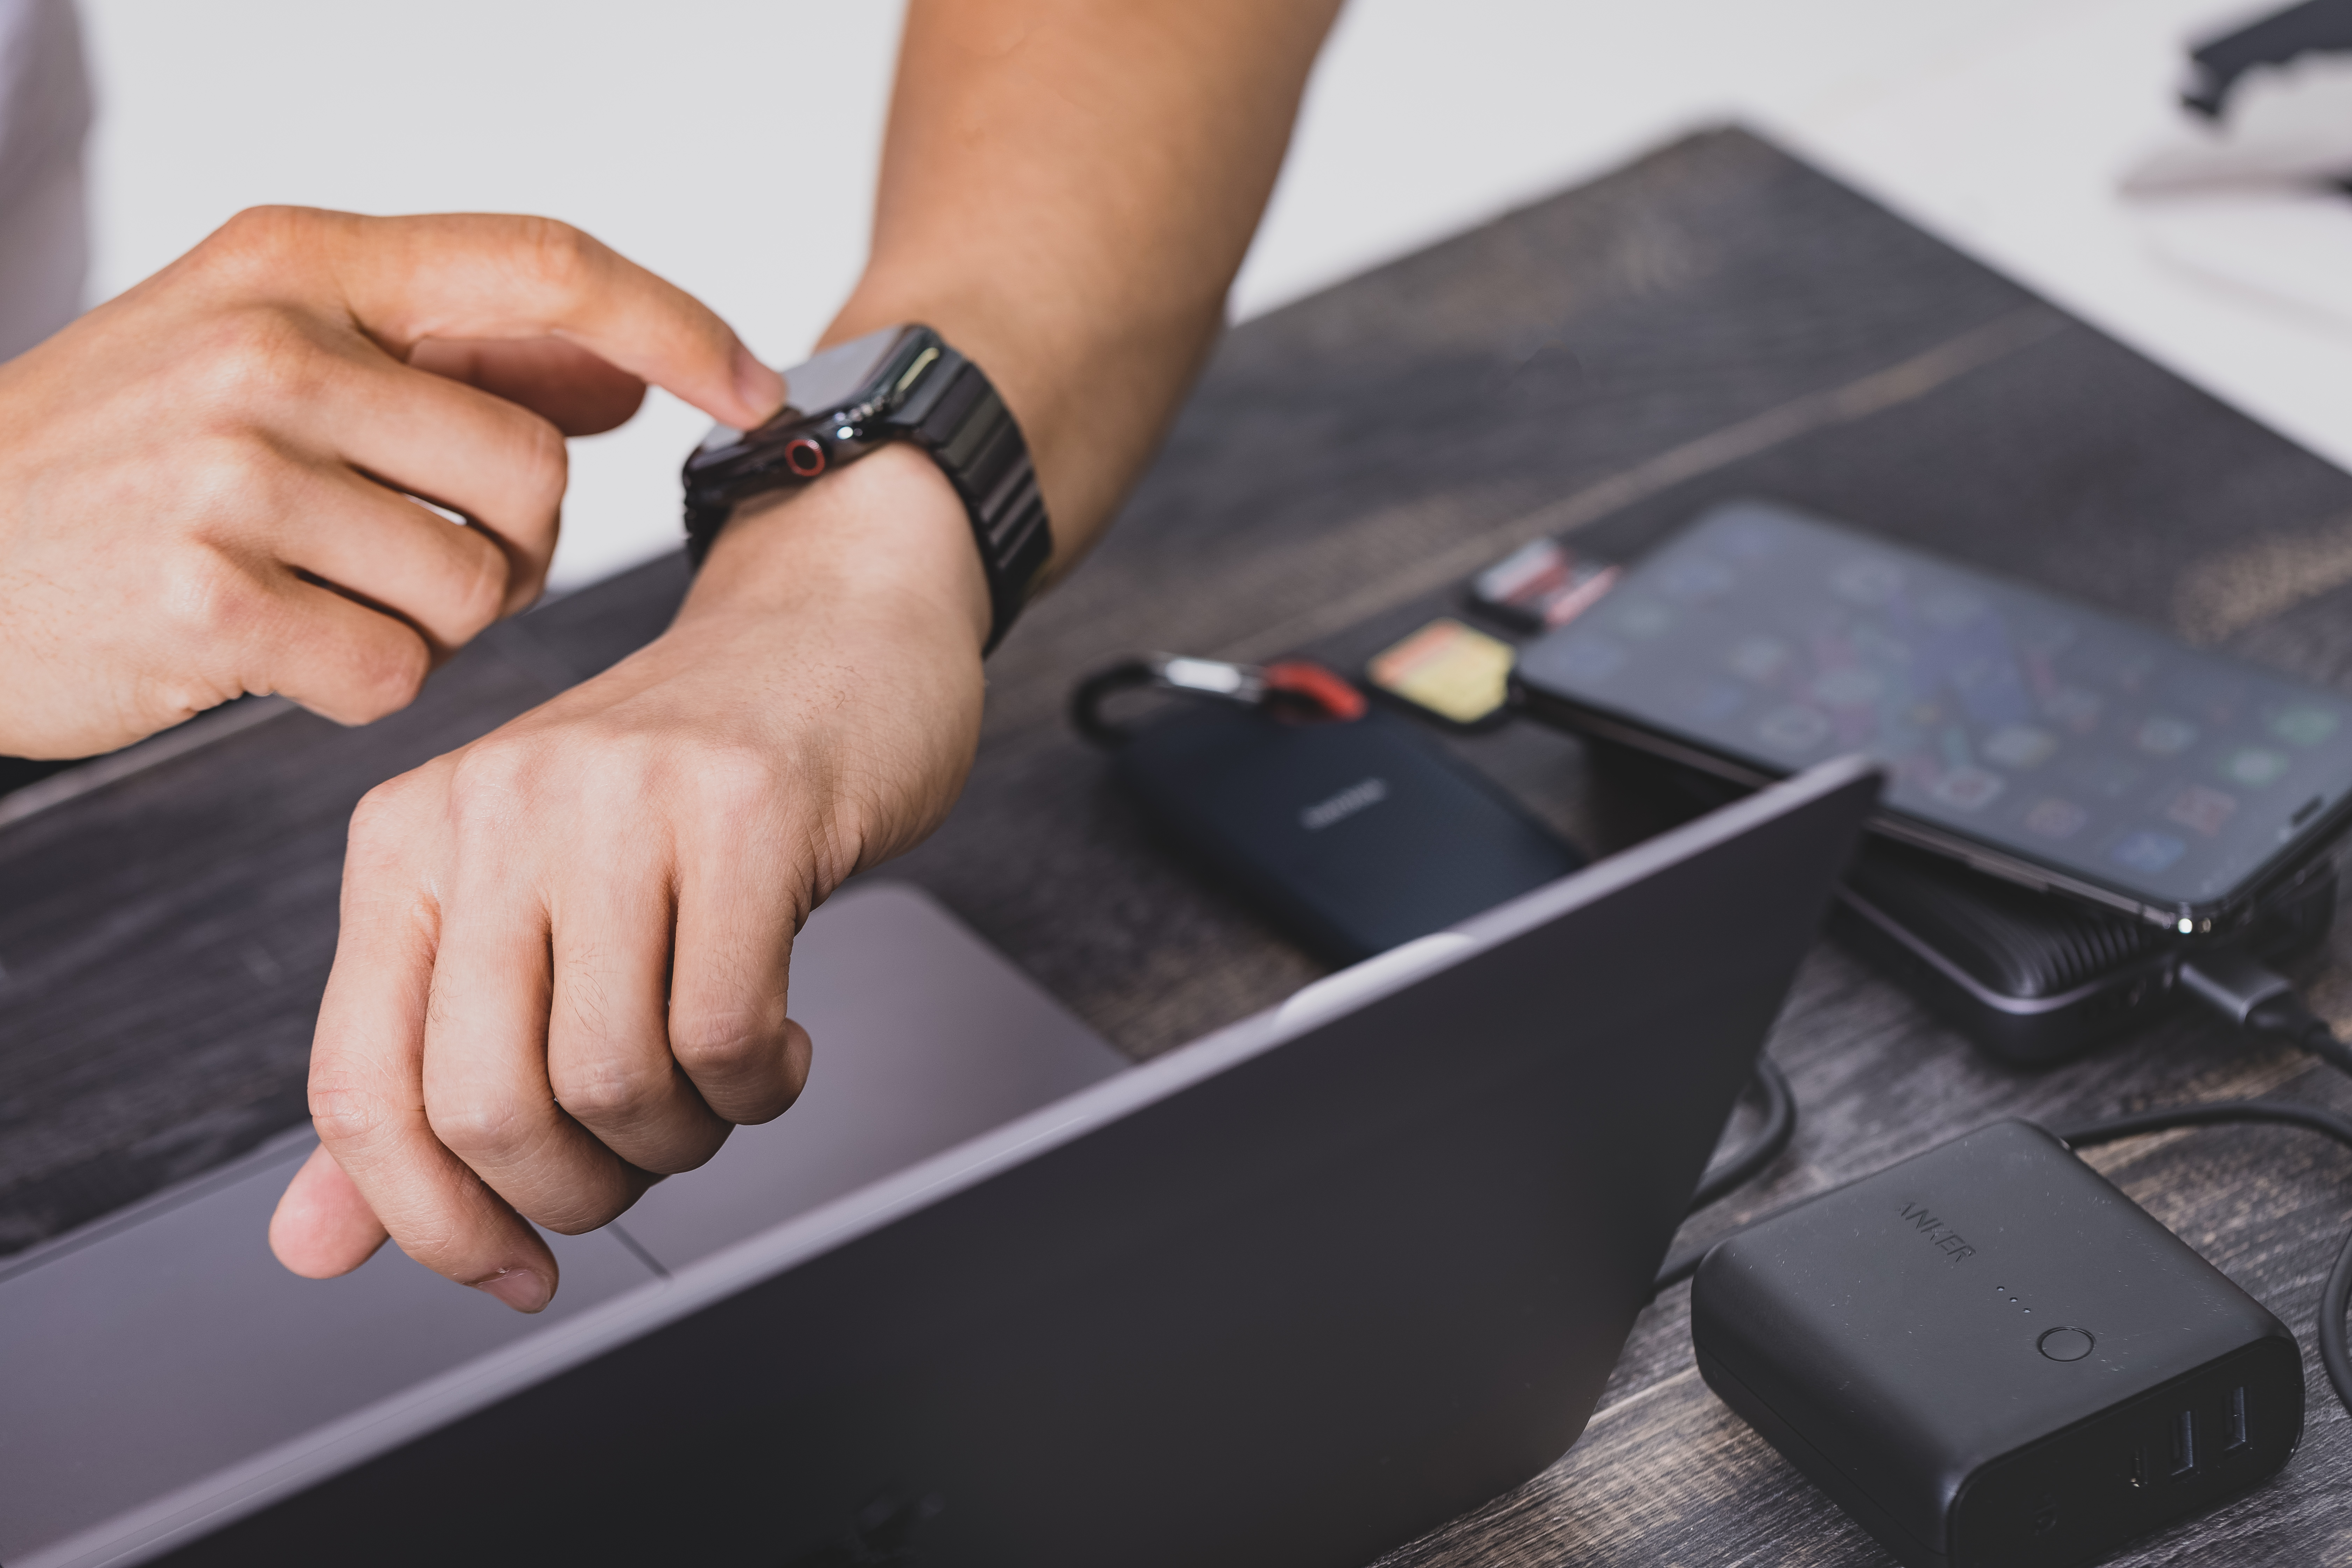
digital, product, hand, technology, electronic device, wrist, gadget, finger, table, desk, laptop, furniture